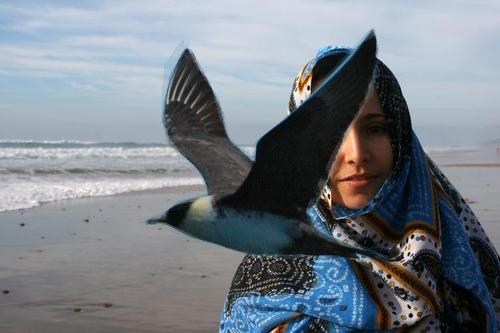
Bird species: Pomarine_Jaeger
Bird type: waterbird
Background: water